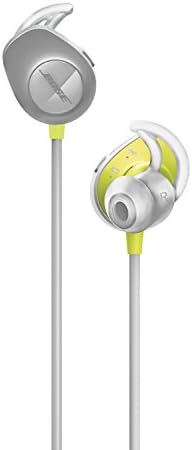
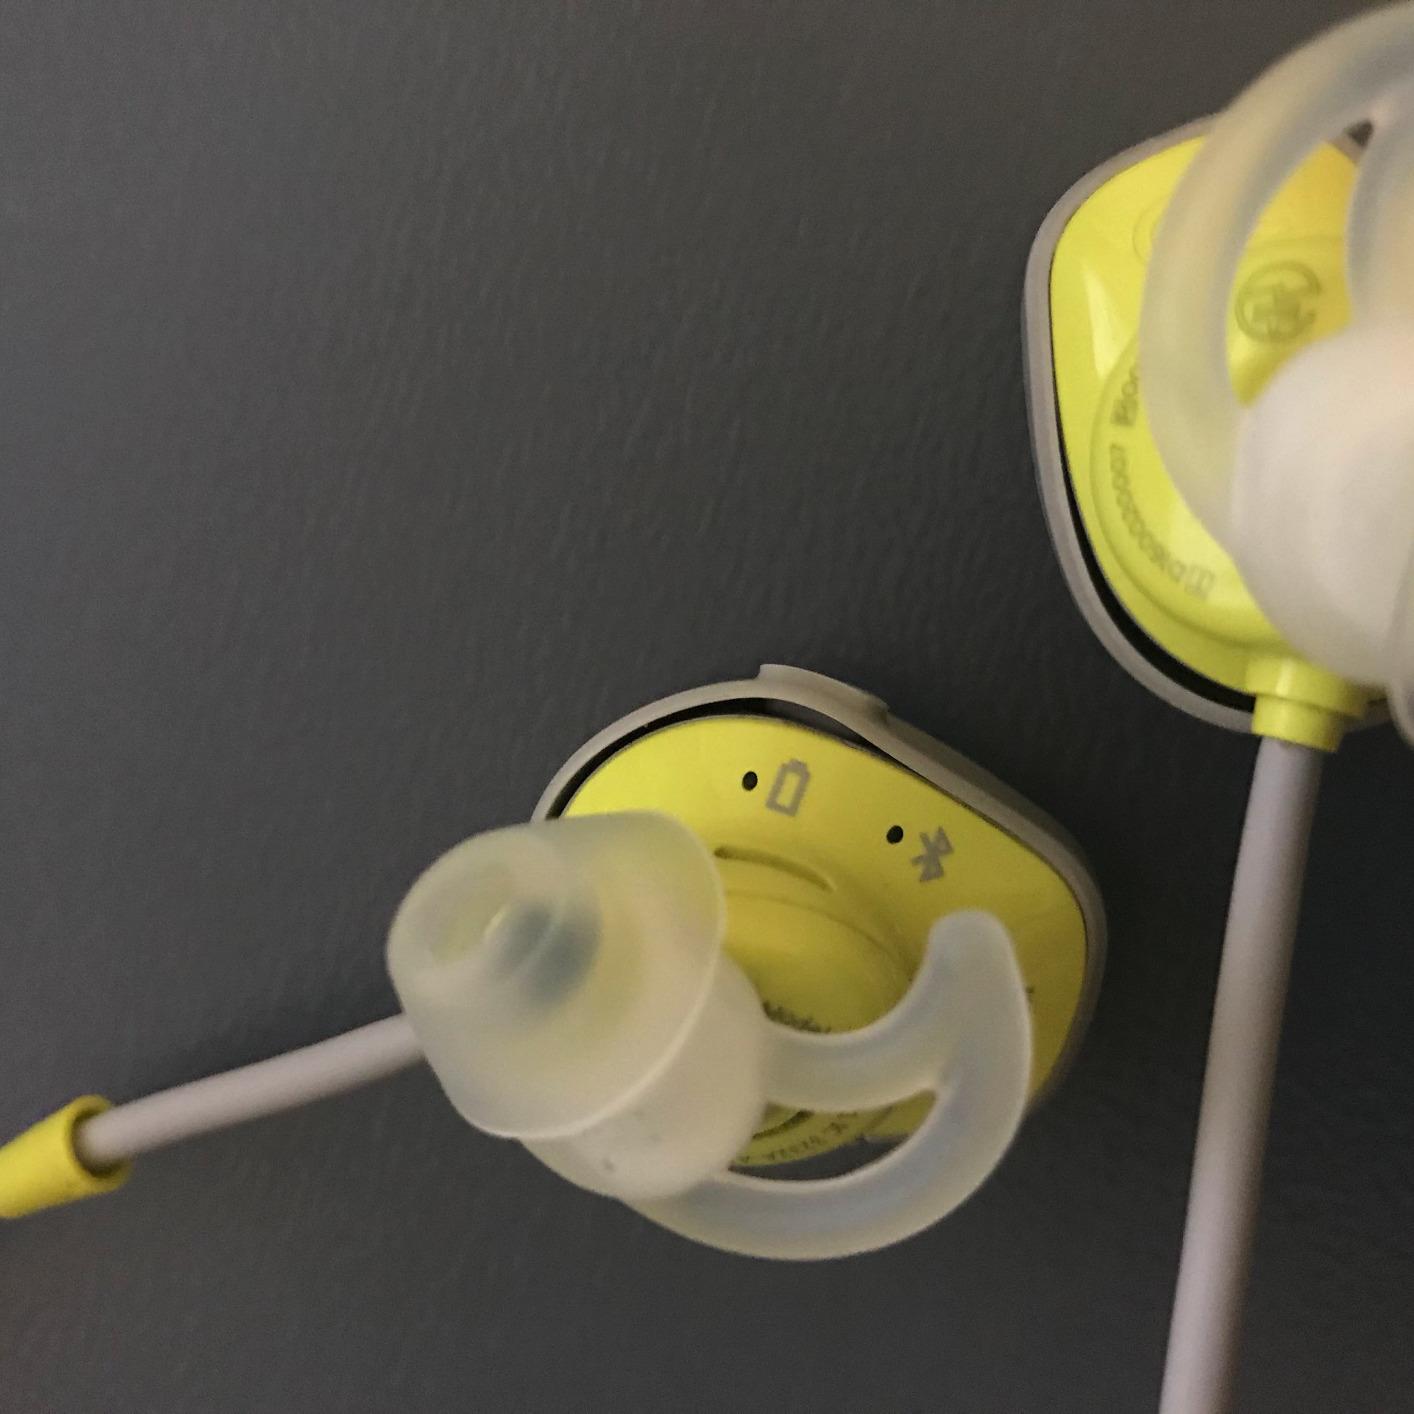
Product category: headphones
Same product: yes